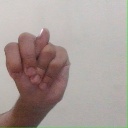
अक्षर: न